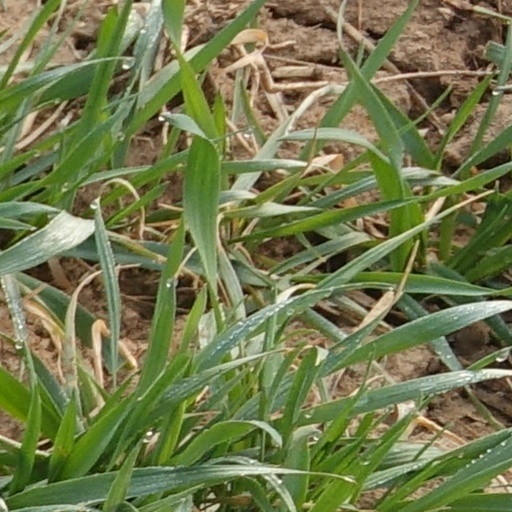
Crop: wheat